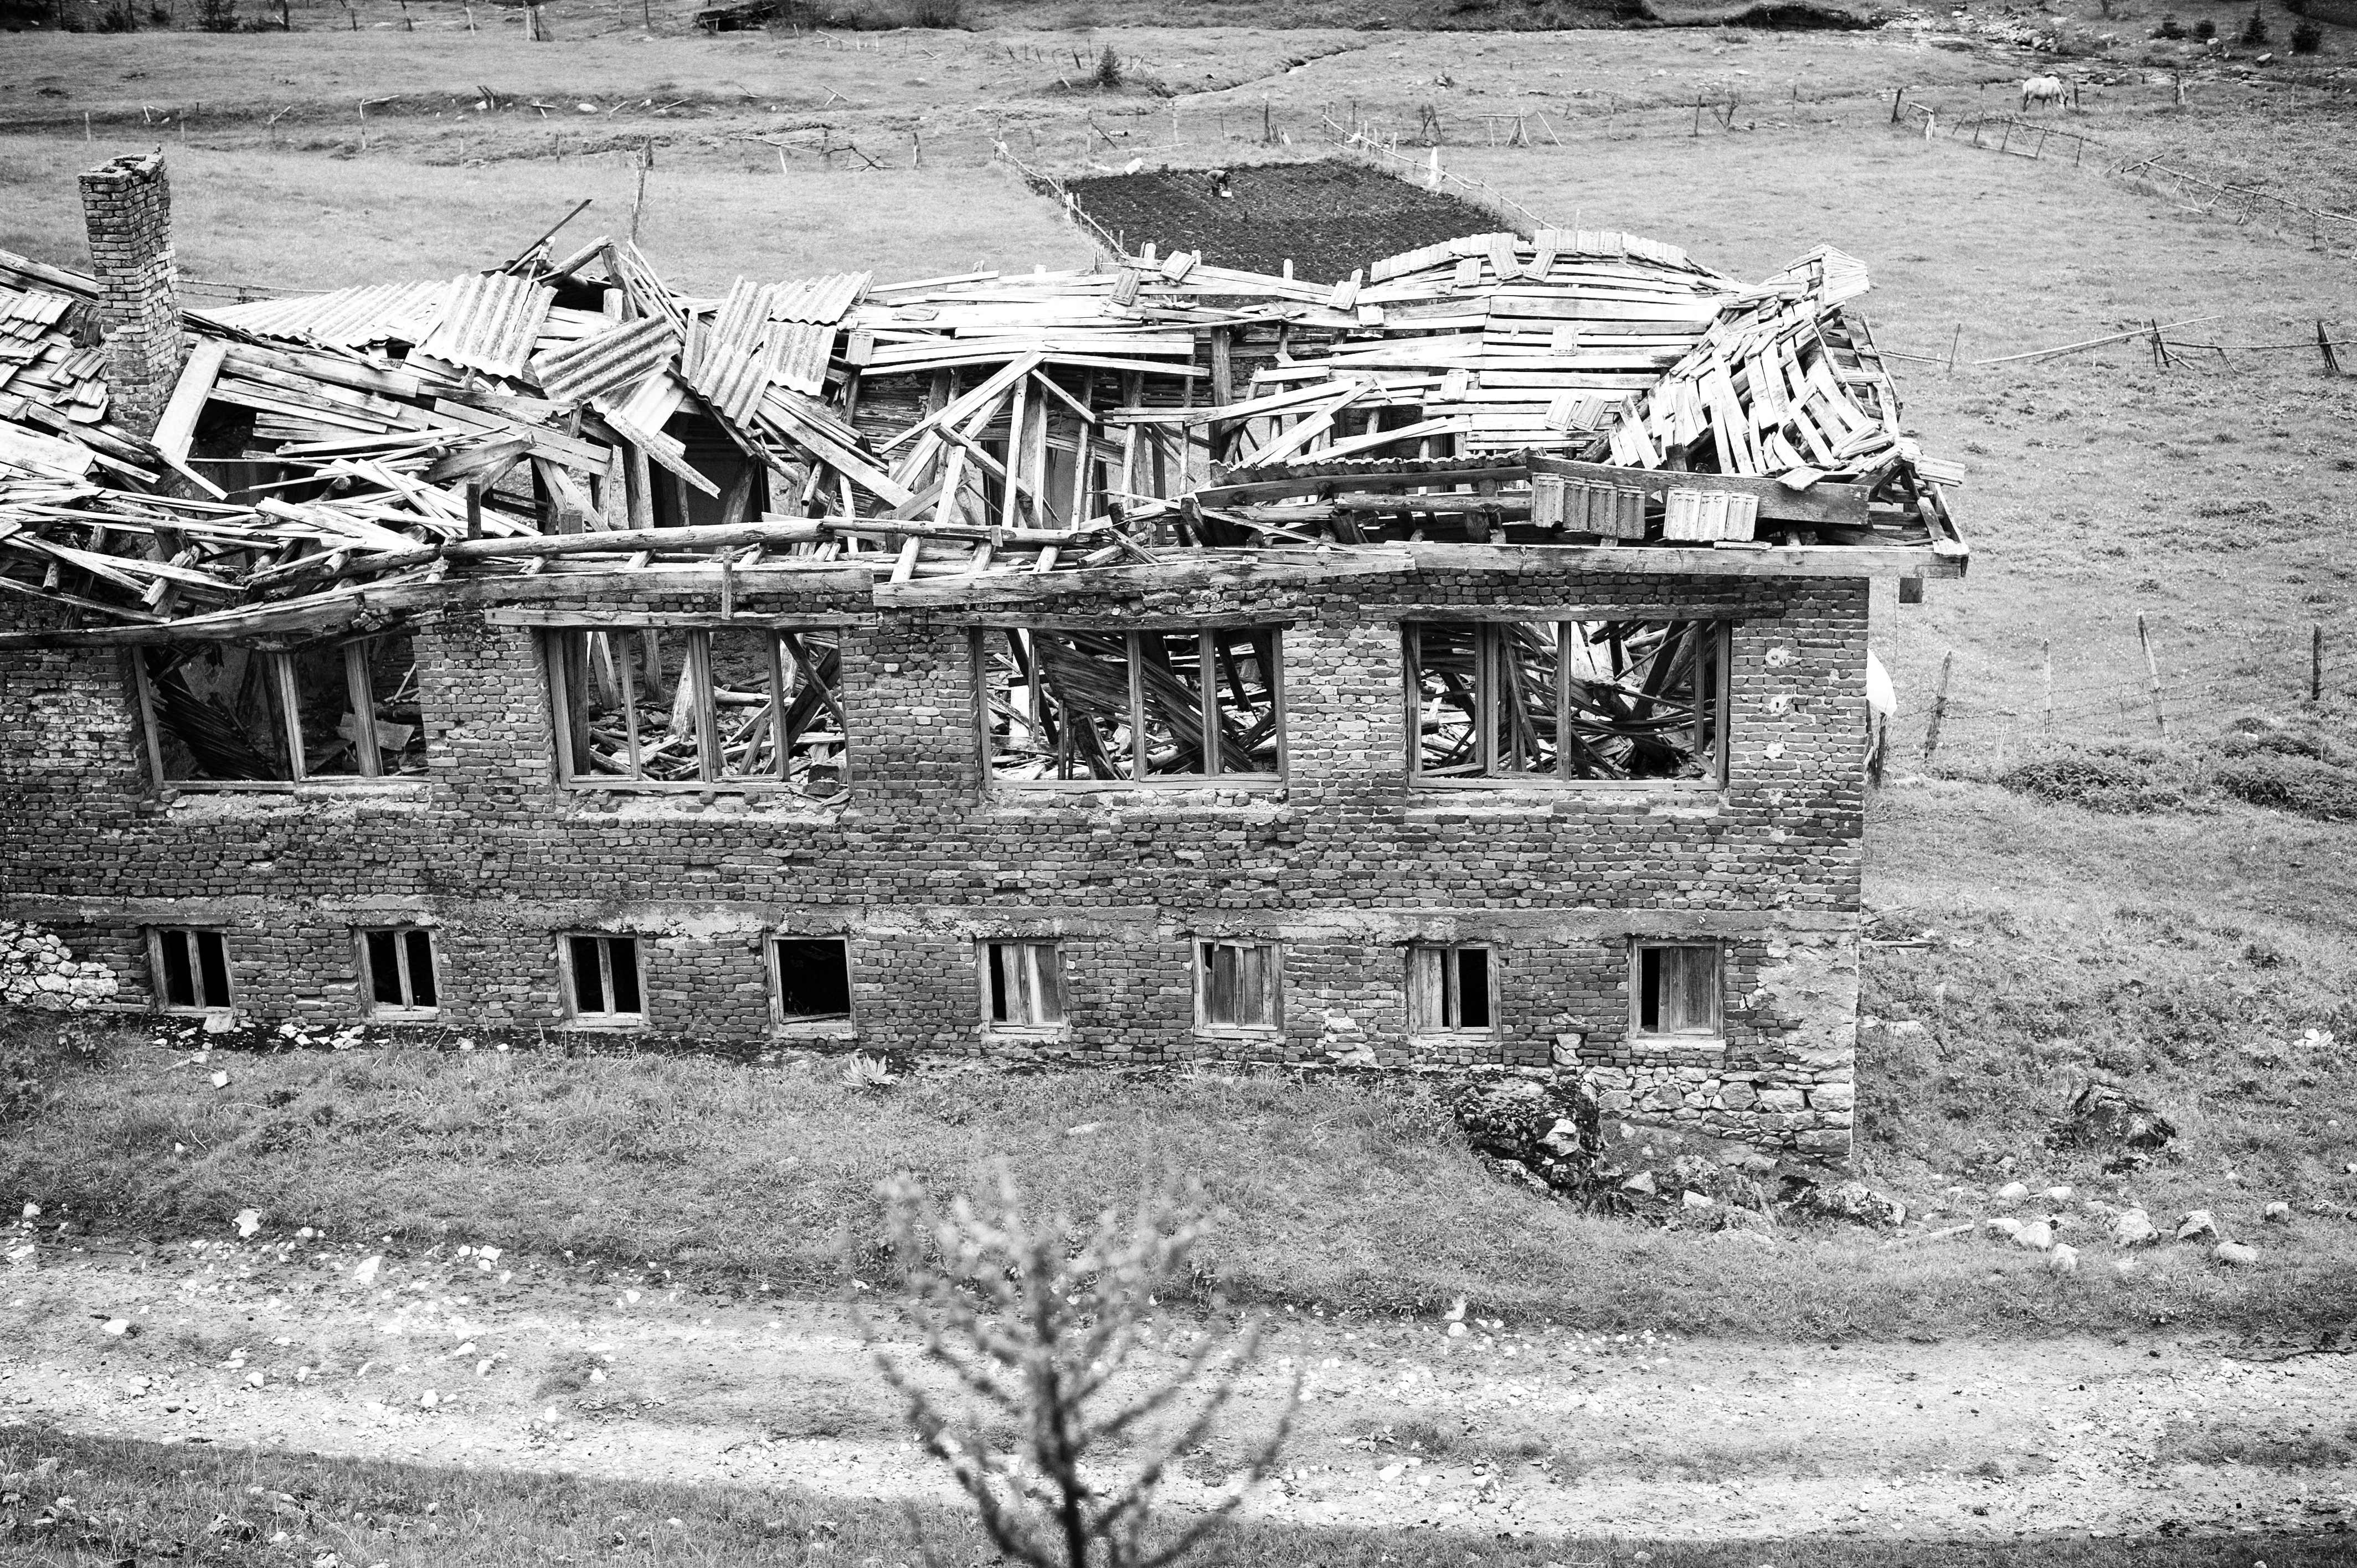
black and white, white, house, building, shack, monochrome, temple, ruins, history, trigrad, archaeological site, monochrome photography, ancient history